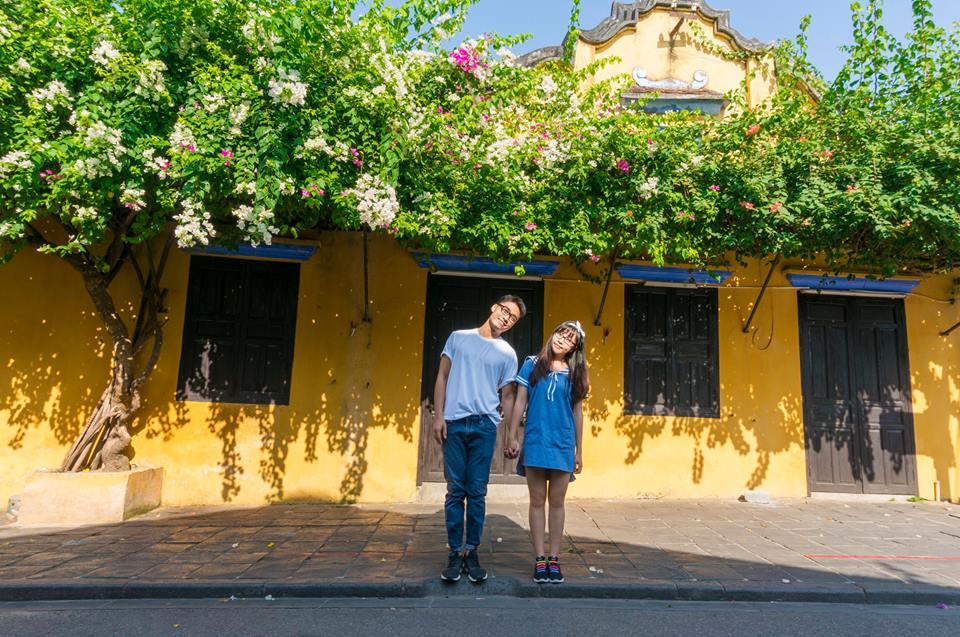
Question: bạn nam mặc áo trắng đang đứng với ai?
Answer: với một bạn nữ mặc đầm màu xanh dương